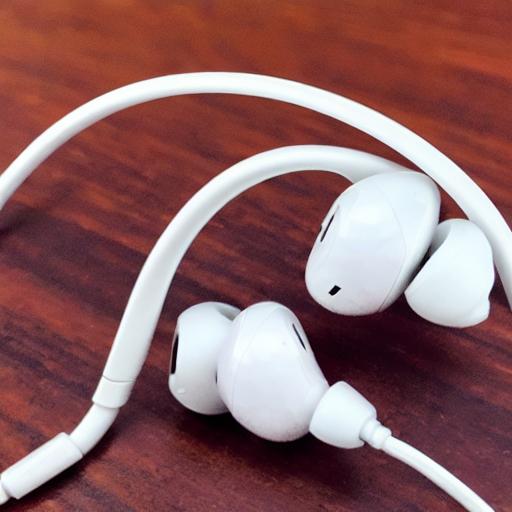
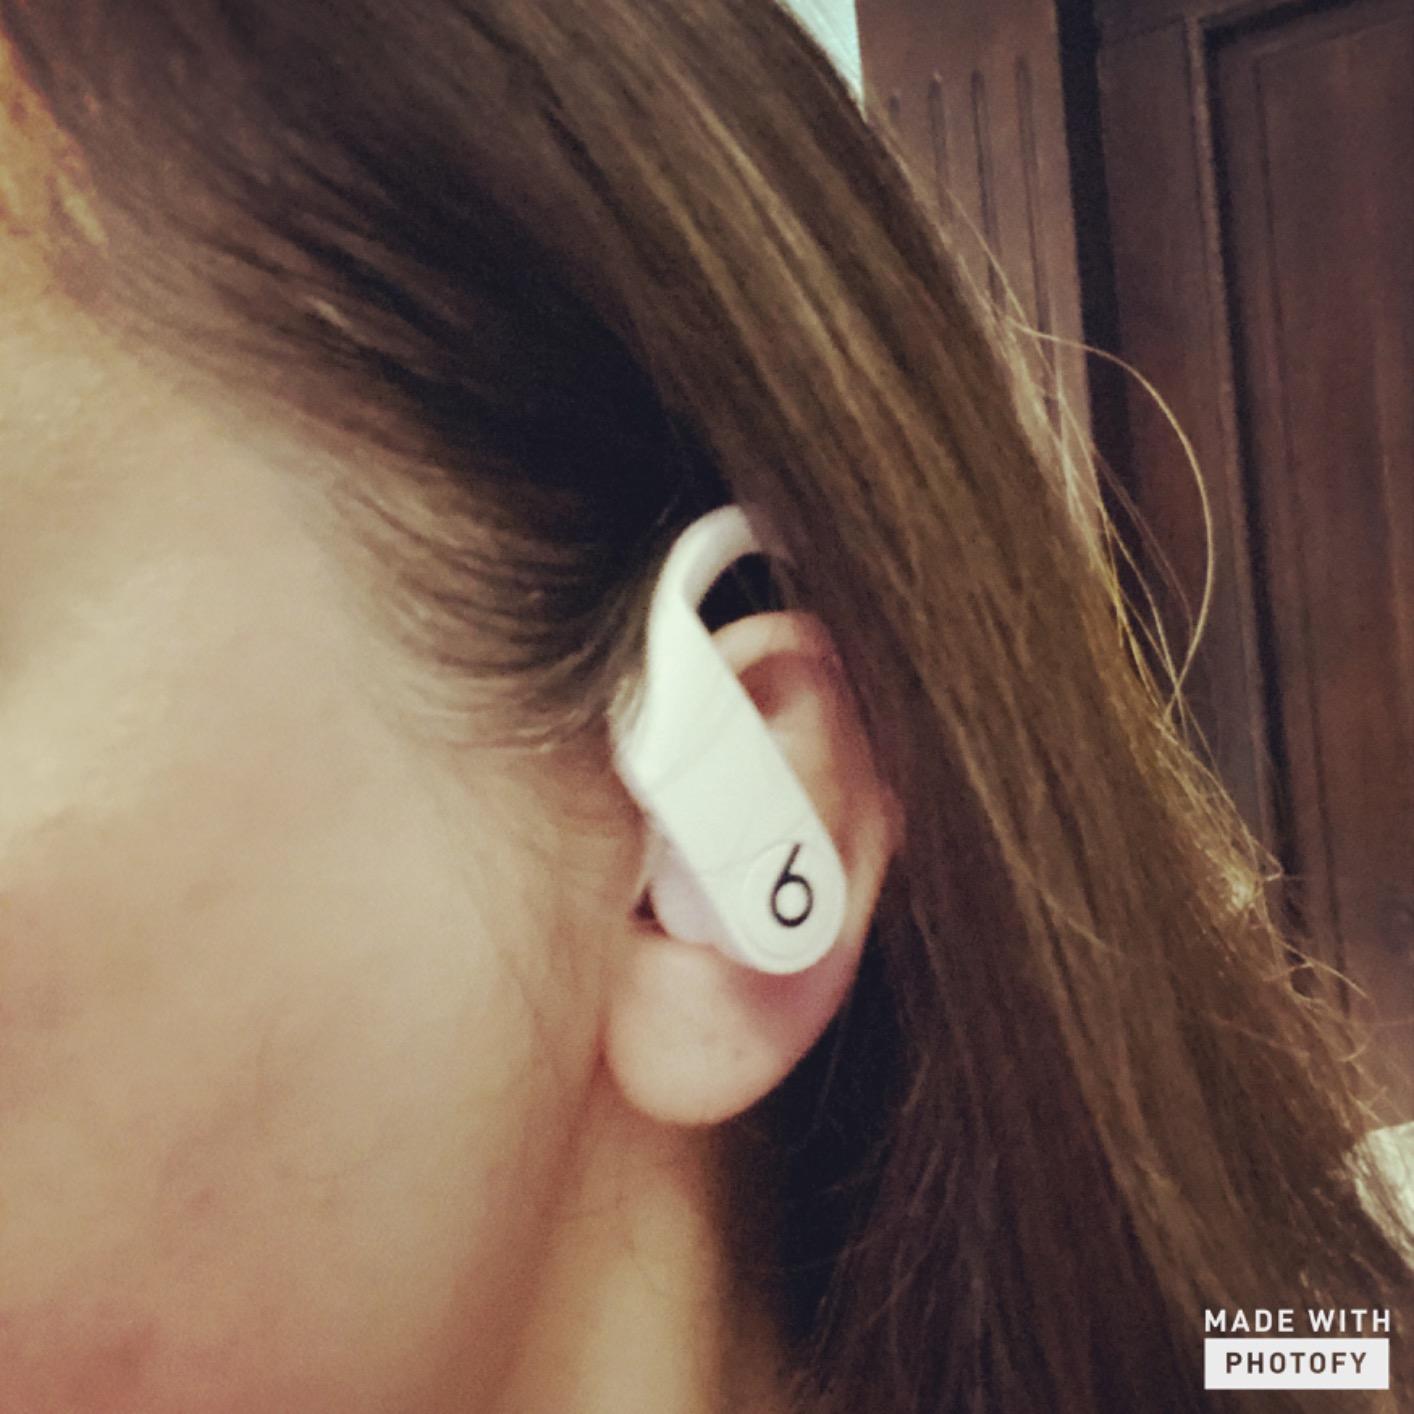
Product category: earbuds
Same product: no